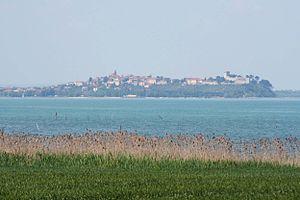
Castiglione del Lago est une commune italienne d'environ 15 600 habitants, située sur le bord du lac Trasimène, dans la province de Pérouse, dans la région Ombrie, en Italie centrale. Le village a obtenu le label des « Plus beaux bourgs d'Italie ».